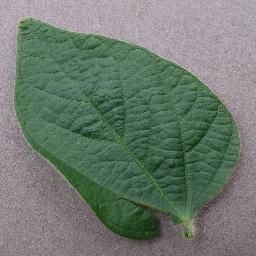
Label: Soybean___healthy